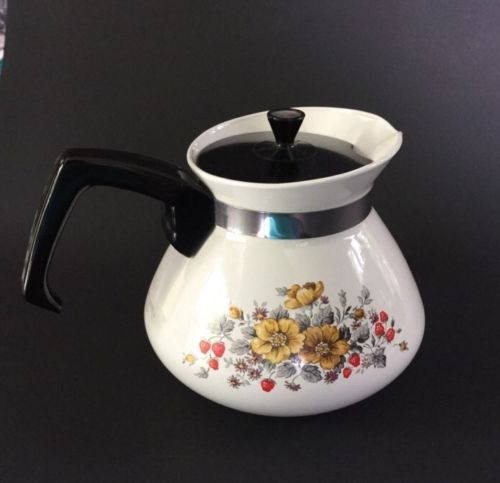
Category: kettle